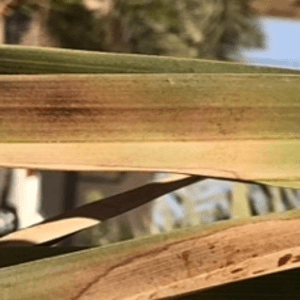
Label: Magnesium Deficiency